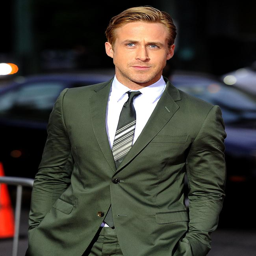
folk rock artist attends the premiere .